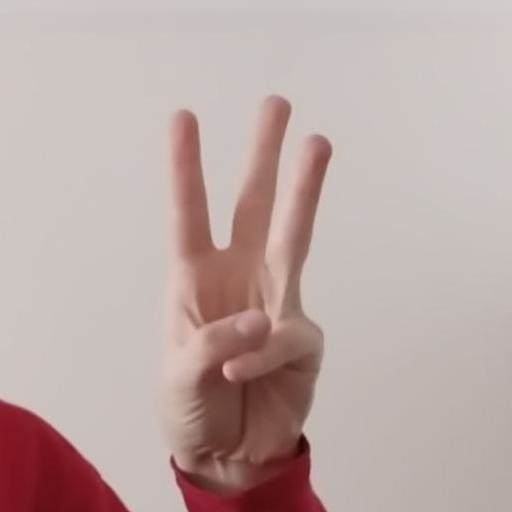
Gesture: three